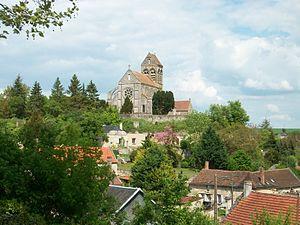
Eglise et village de Lesges
Lesges est une commune française située dans le département de l'Aisne, en région Hauts-de-France.